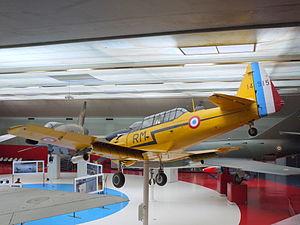
T-6 appareil d'entraînement des pilotes de chasse (1937), Musée de l'Air et de l'Espace, Paris Le Bourget (France)